Creation Museum

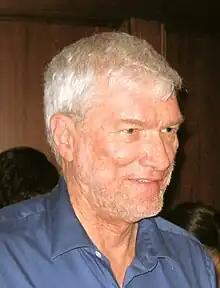
Ken Ham, founder and executive director of Answers in Genesis

In 1996, AiG petitioned Boone County to rezone a tract of land near the Big Bone Lick State Park from agricultural to industrial use for the construction of the Creation Museum. The county initially opposed the rezoning, citing in part potential conflicts with the fossil-rich state park. In 1999, newly elected commissioners approved the rezoning of an alternative site south of Interstate 275 to public facilities use, and allowed construction to go forward there.